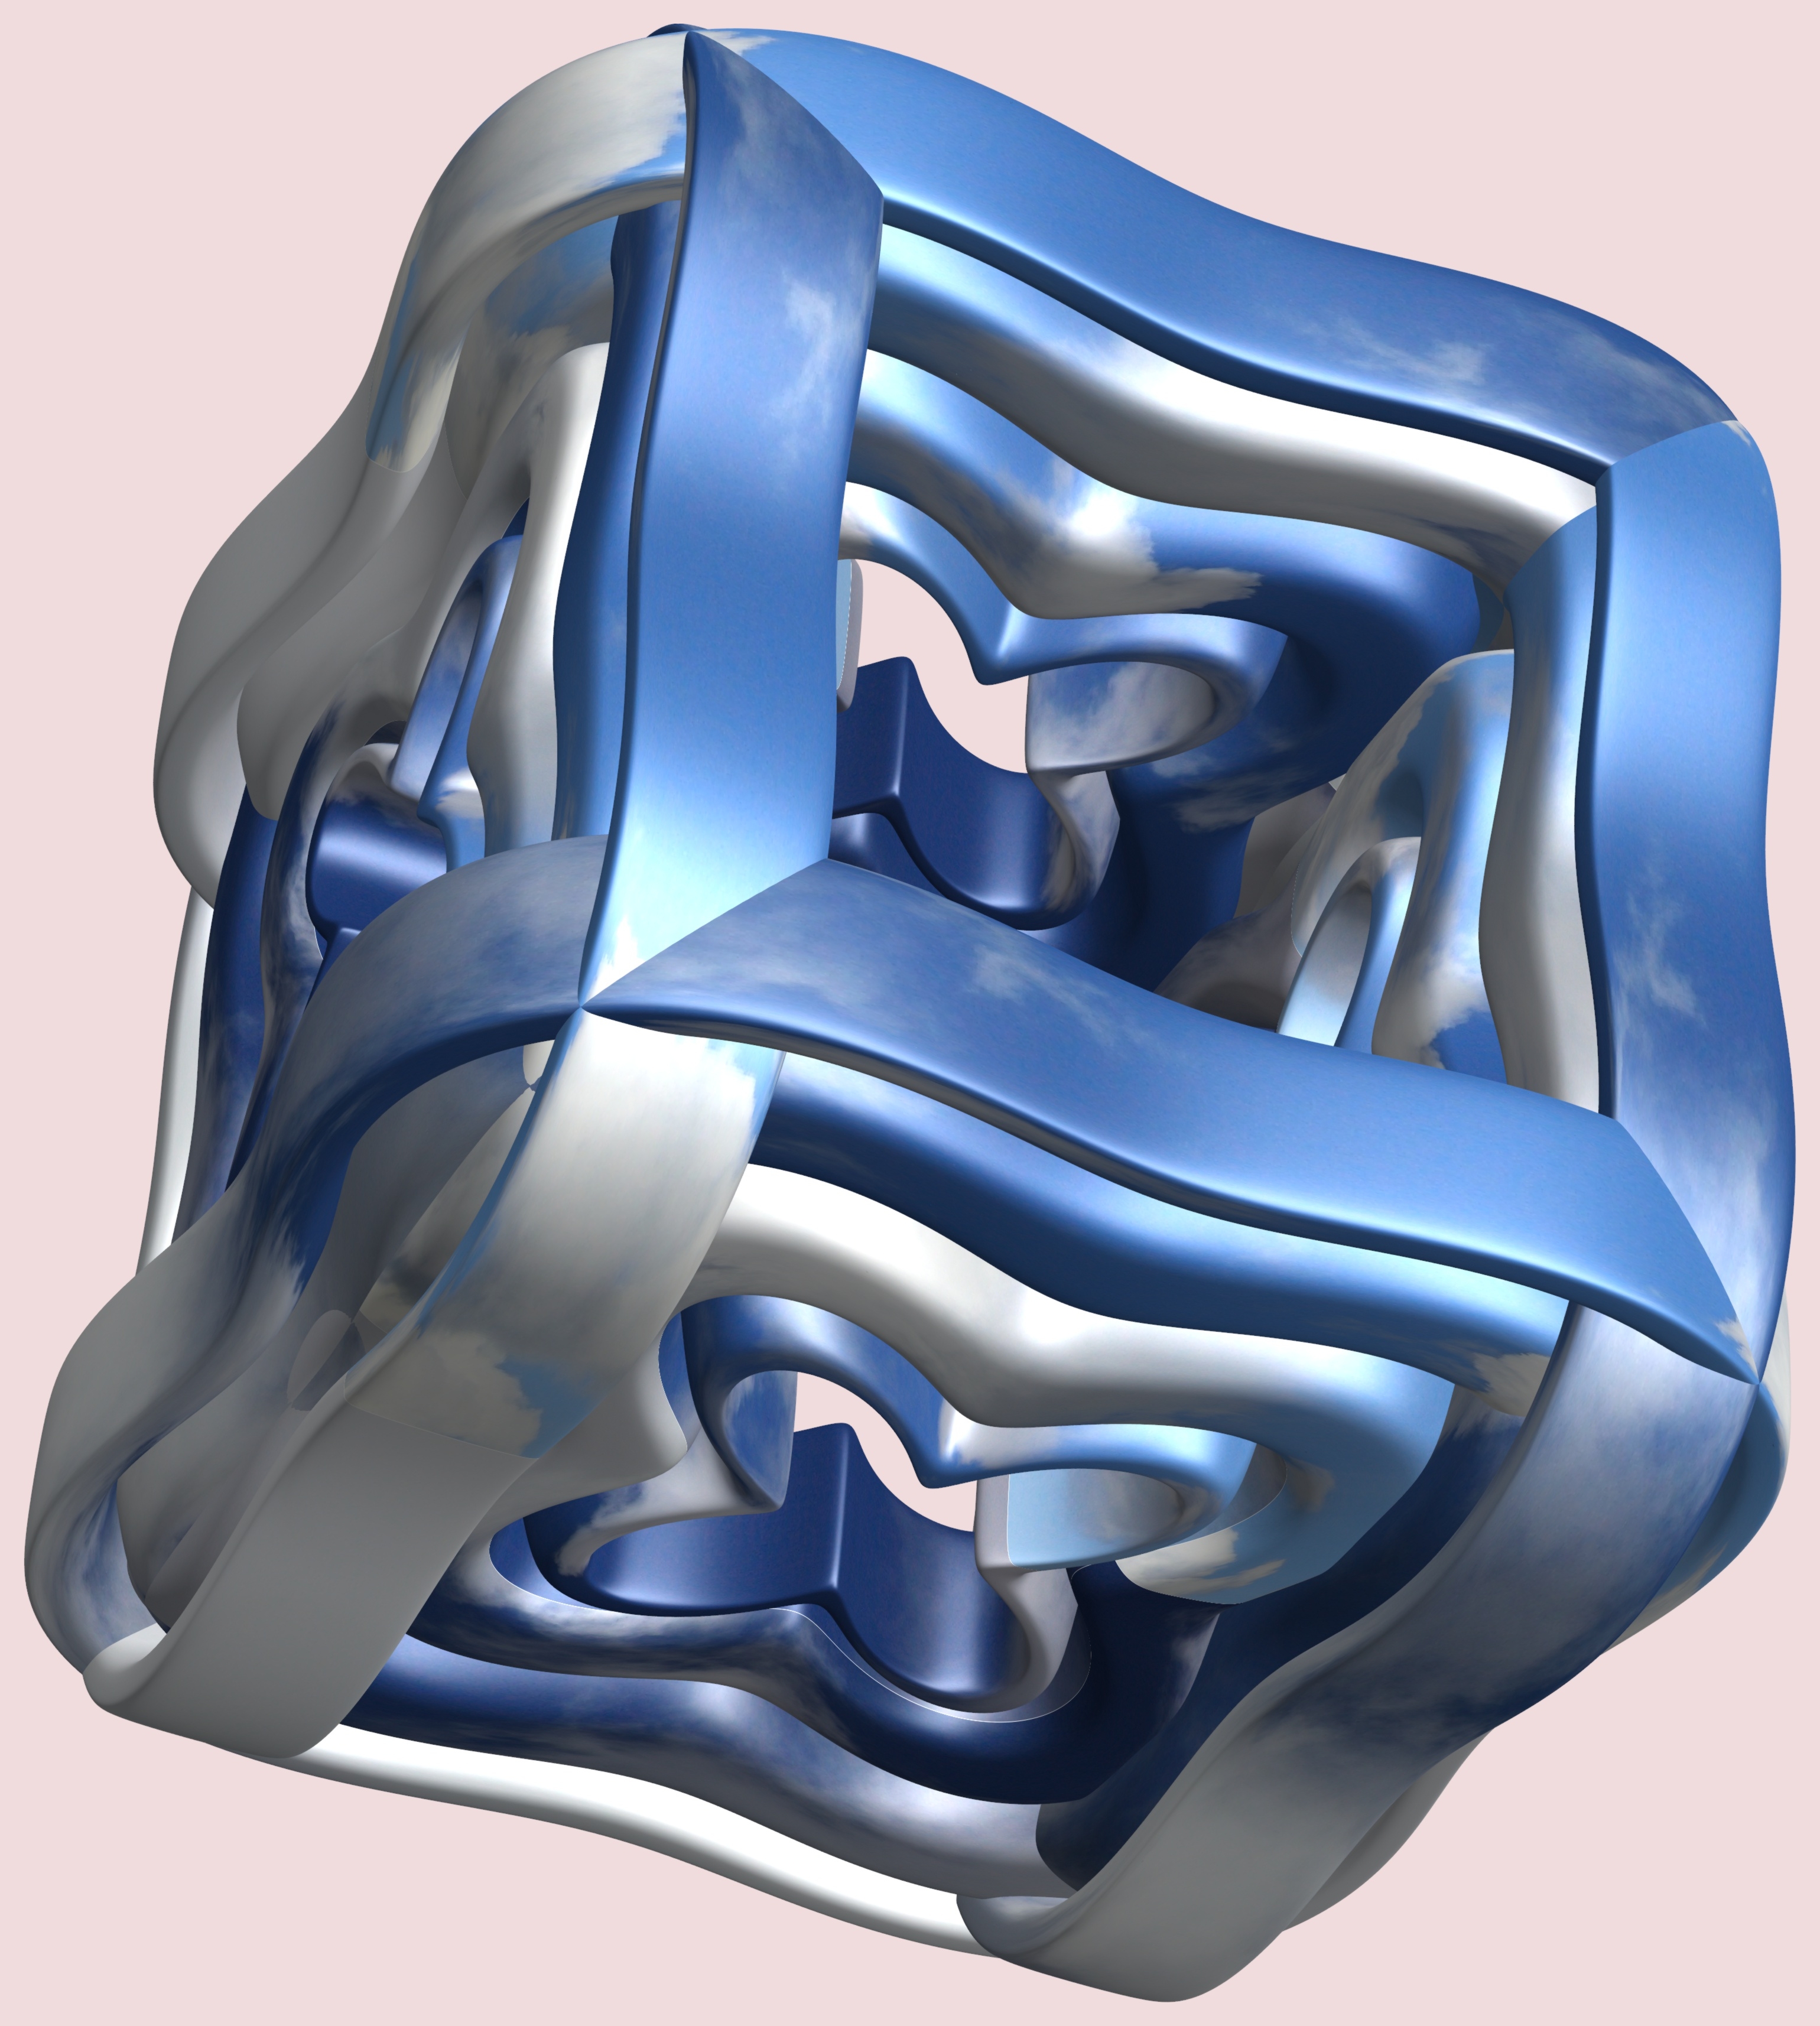
structure, texture, pattern, arm, human body, illustration, design, head, symmetry, 3d, graphic, organ, torus, mathematica, cg, parametricplot3d, code, program, algorithm, mapping, jaw